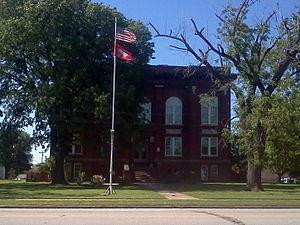
Le comté de Franklin est un comté de l'État de l'Arkansas aux États-Unis. Au recensement de 2010, il comptait 18 125 habitants. Ses chefs-lieux sont Ozark et Charleston.
La ville de Charleston est le siège du comté de Franklin, dans l'Arkansas, aux États-Unis. La population est de 2 522 habitants au recensement de 2010, en nette diminution par rapport au recensement de 2000.